1936–37 Montreal Canadiens season

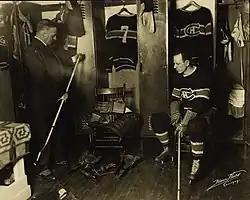
Manager Hart and team-mate Aurele Joliat in the Canadiens' dressing room after learning of Morenz' death.

The Montreal Canadiens had hit the bottom in 1935–36, and Babe Siebert was obtained to shore up the defence. Cecil Hart was rehired as coach. Hart placed a condition on his returning to the club, that former star Howie Morenz would return to the club. After being traded to Chicago and from there to New York, Morenz had struggled and the Rangers were willing trade partners for Morenz. Goalie George Hainsworth also returned to the Canadiens, signed as a free agent.